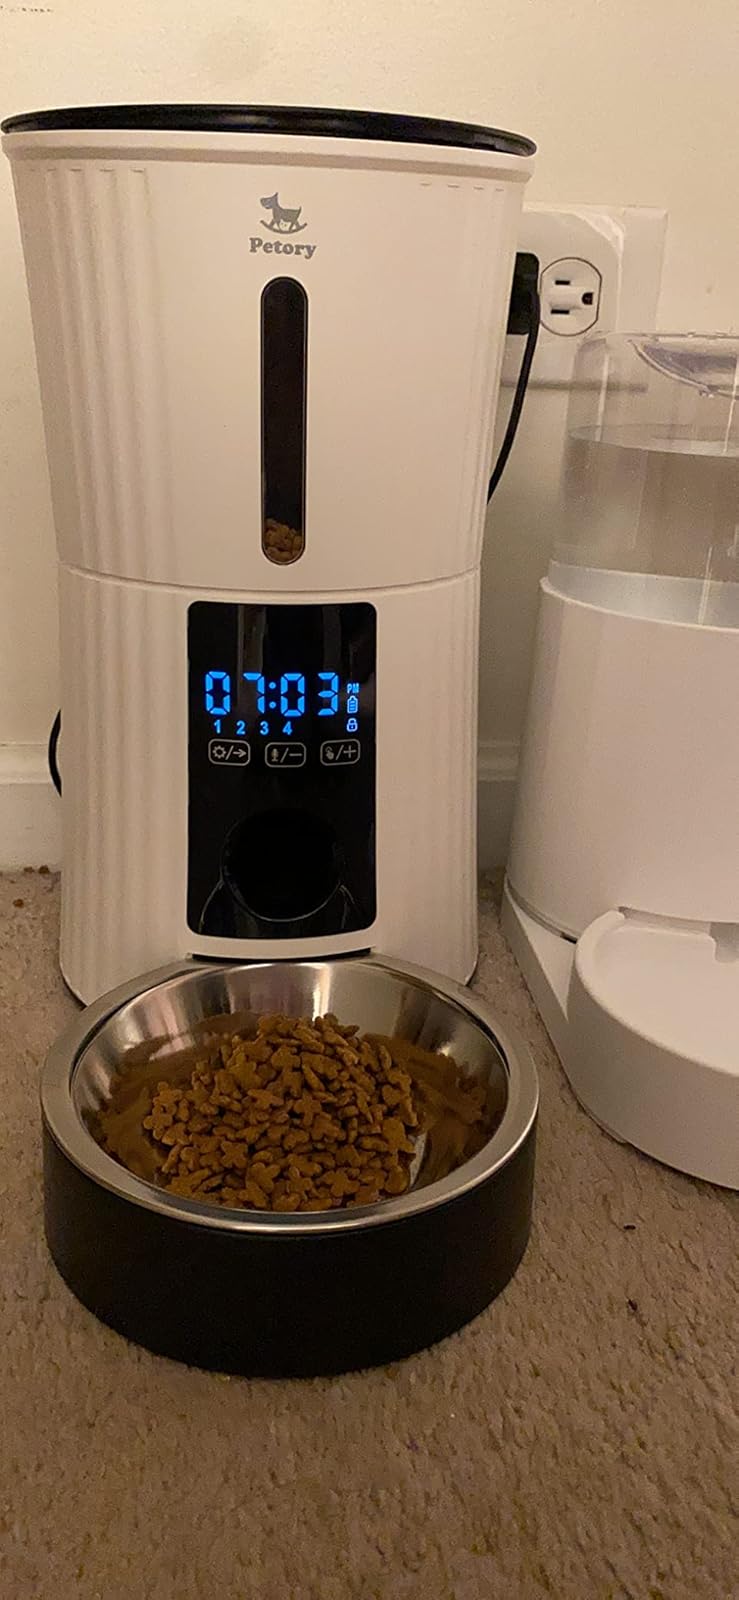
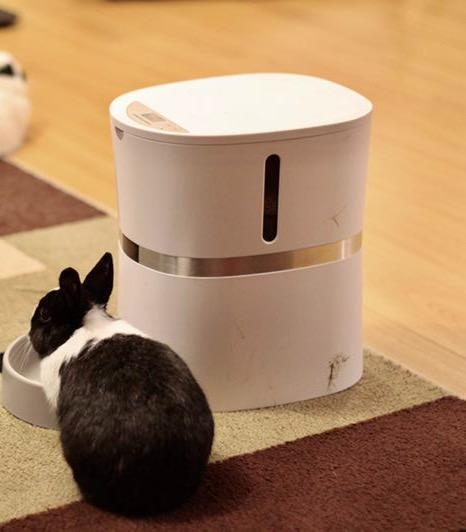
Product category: items_feeder
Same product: no